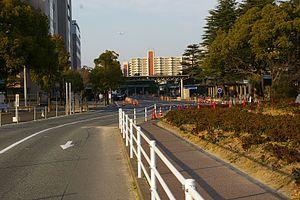
Hakaru Hashimoto est un médecin japonais des ères Meiji et Taishō.